Carlos Torres (umpire)

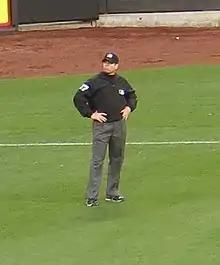
Torres umpiring at Citi Field in 2016

Carlos Torres (born September 14, 1978) is a Venezuelan professional Umpire in Major League Baseball (MLB). He made his major league debut in 2015.